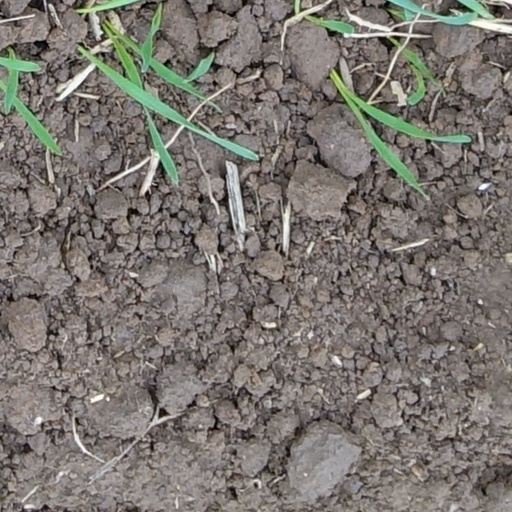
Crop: wheat